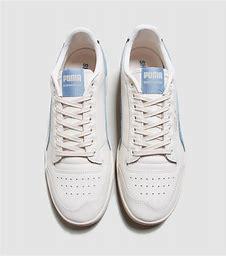
Brand: Puma
Model: Ralph Sampson Lo